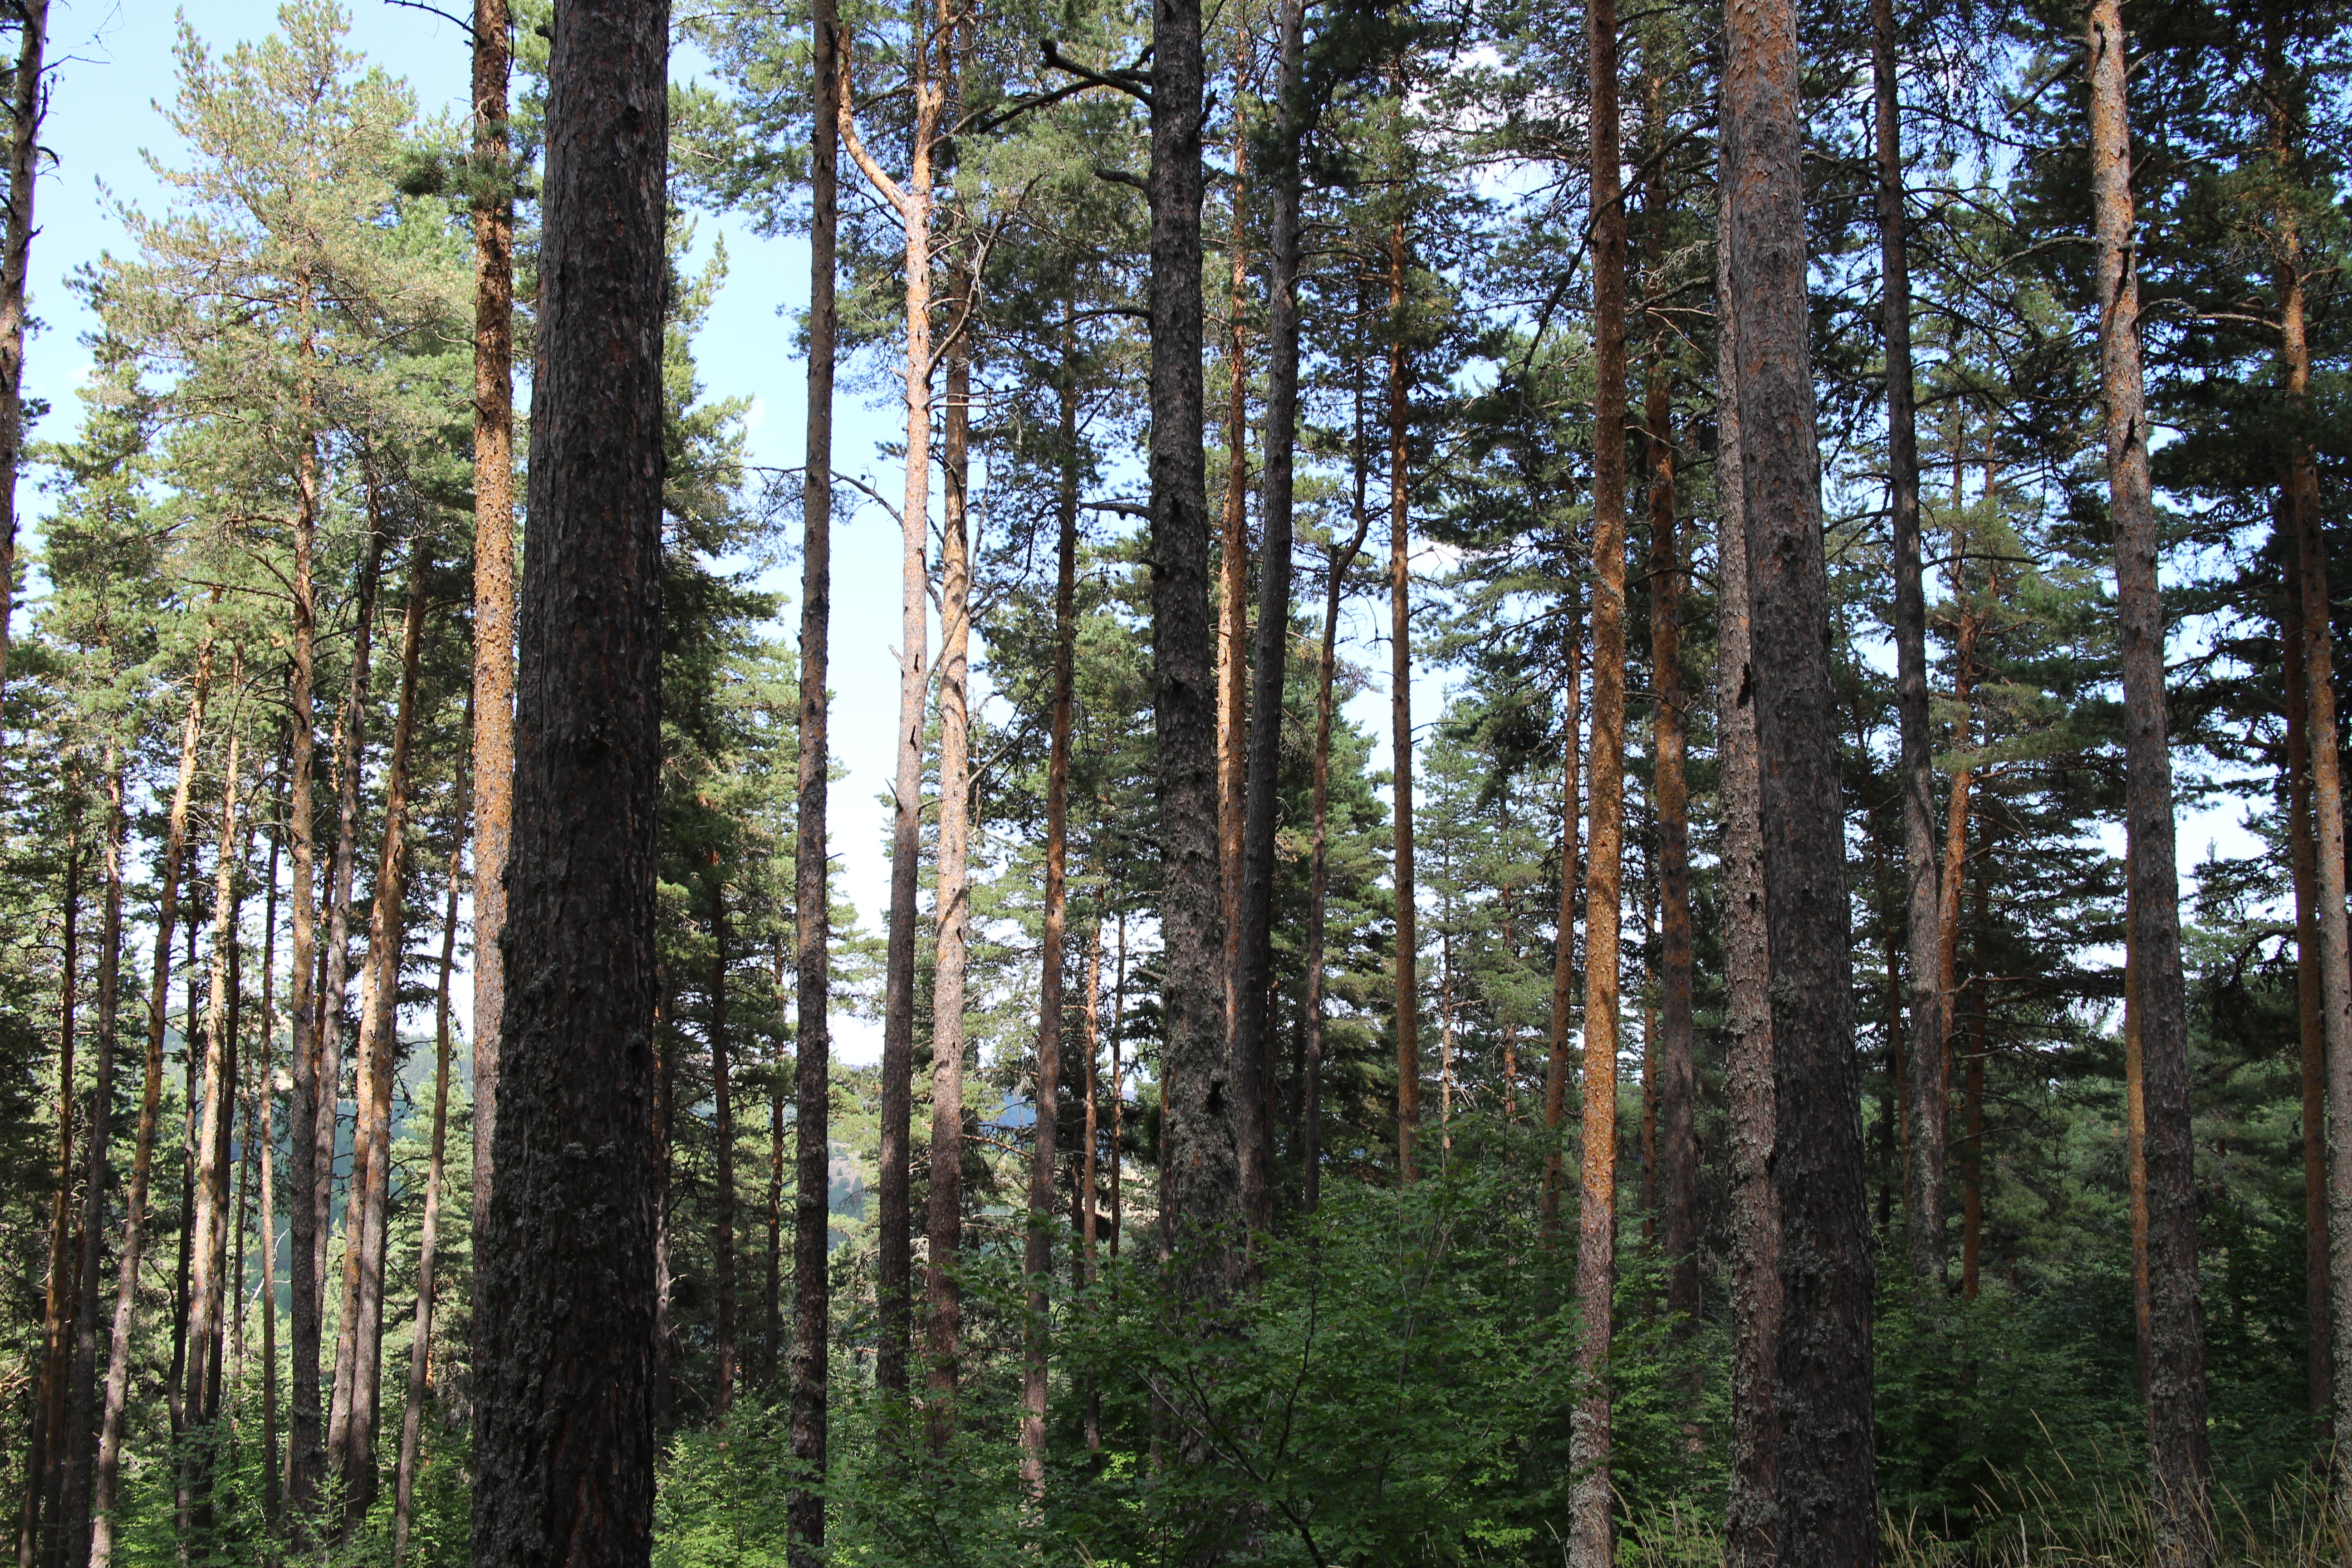
tree, forest, wilderness, plant, trail, pine, fir, conifer, trees, spruce, rainforest, deciduous, wetland, grove, woodland, habitat, larch, ecosystem, biome, old growth forest, natural environment, woody plant, temperate broadleaf and mixed forest, temperate coniferous forest, land plant, koyunk r village